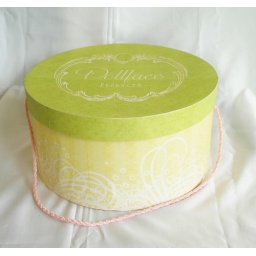
packaged it all up in hat box :)